P. H. Moynihan

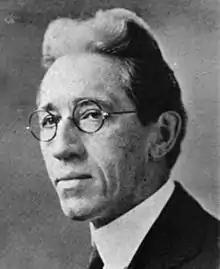
From 1922's "Official Reference Book of the Press Club of Chicago"

Patrick Henry Moynihan (September 25, 1869 – May 20, 1946) was an American businessman and politician from Chicago, Illinois. A Republican, he was most notable for his service representing the 2nd district of Illinois in the United States House of Representatives from 1933 to 1935.